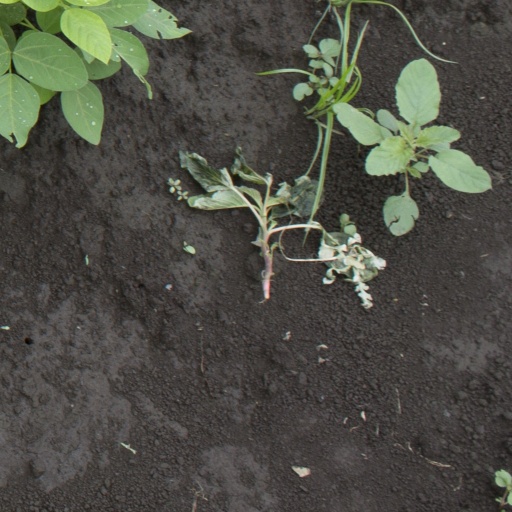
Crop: soybean